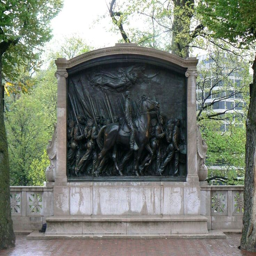
memorial to military person and the first coloured regiment in service .